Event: Nepal Earthquake
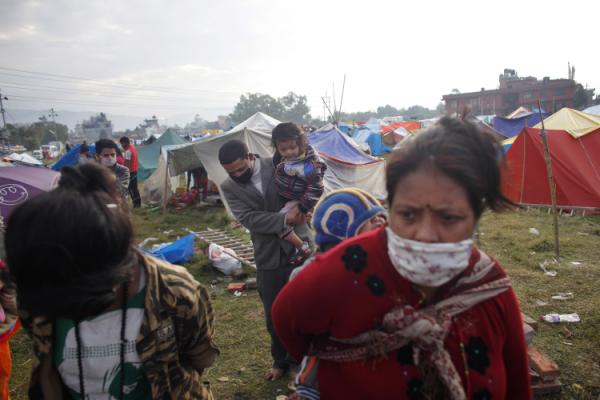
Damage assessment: damage